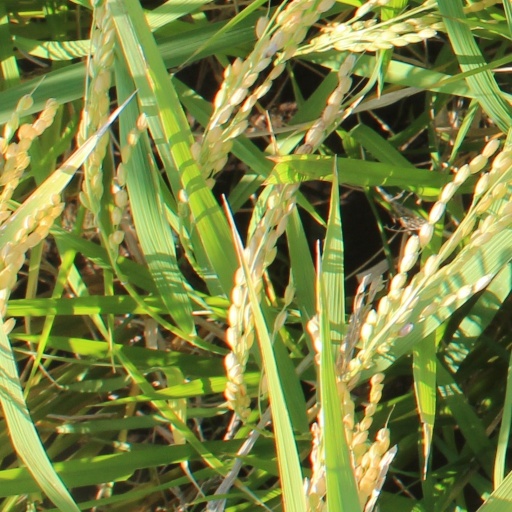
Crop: rice